History of the United States

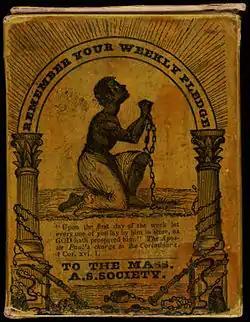
"Remember Your Weekly Pledge", a collection box for Massachusetts Anti-Slavery Society in 1850

During the first two decades after the Revolutionary War, there were dramatic changes in the status of slavery among the states and an increase in the number of free blacks. Inspired by revolutionary ideals of equality, and influenced by their reduced economic reliance on the use of slaves, the Northern states abolished slavery.